Treasury of British Comics

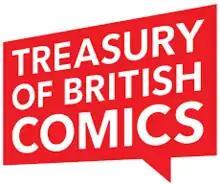

Treasury of British Comics is a line of comic book collections published by Rebellion Developments, collecting British comics stories from the libraries of Amalgamated Press/Fleetway Publications/IPC Magazines.